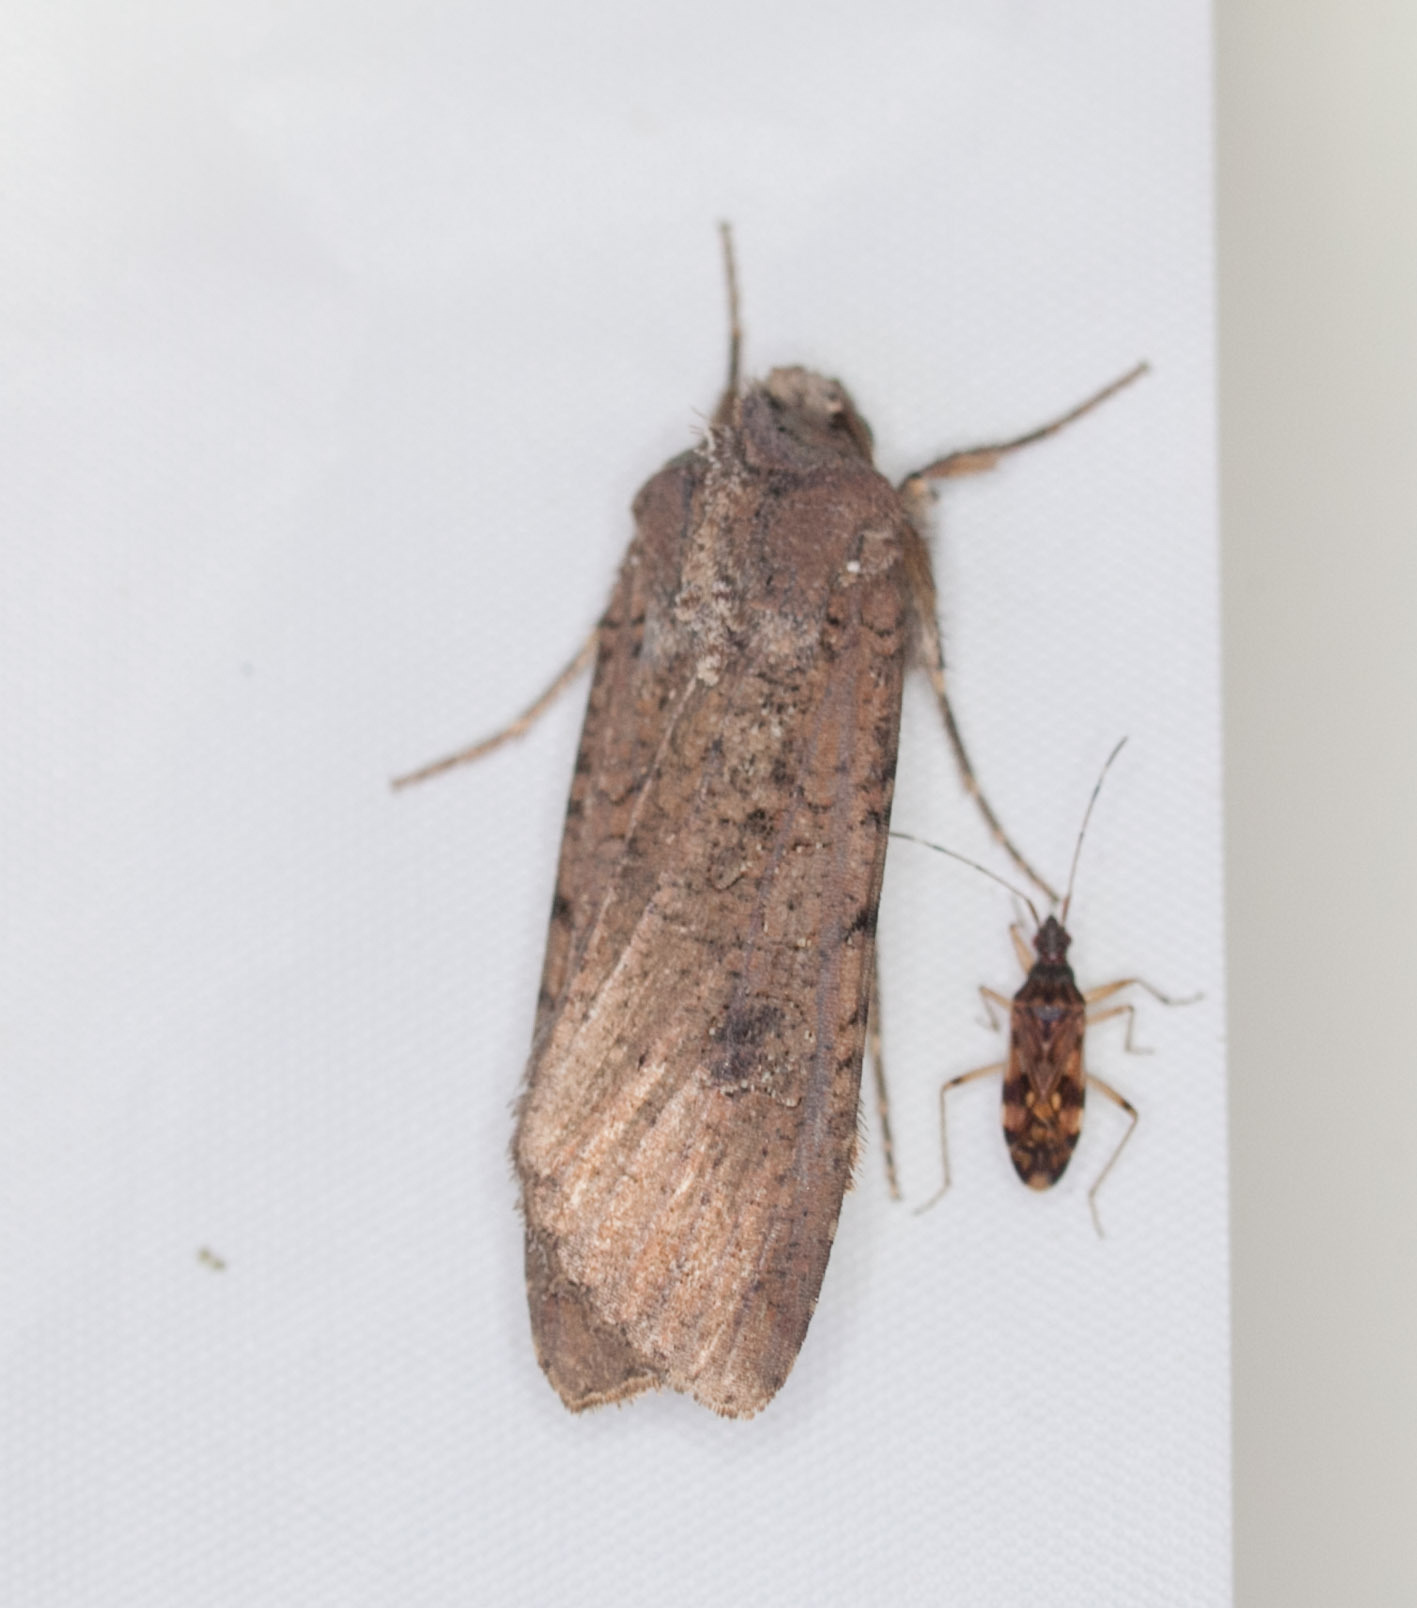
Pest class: cutworms